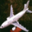
Label: airplane